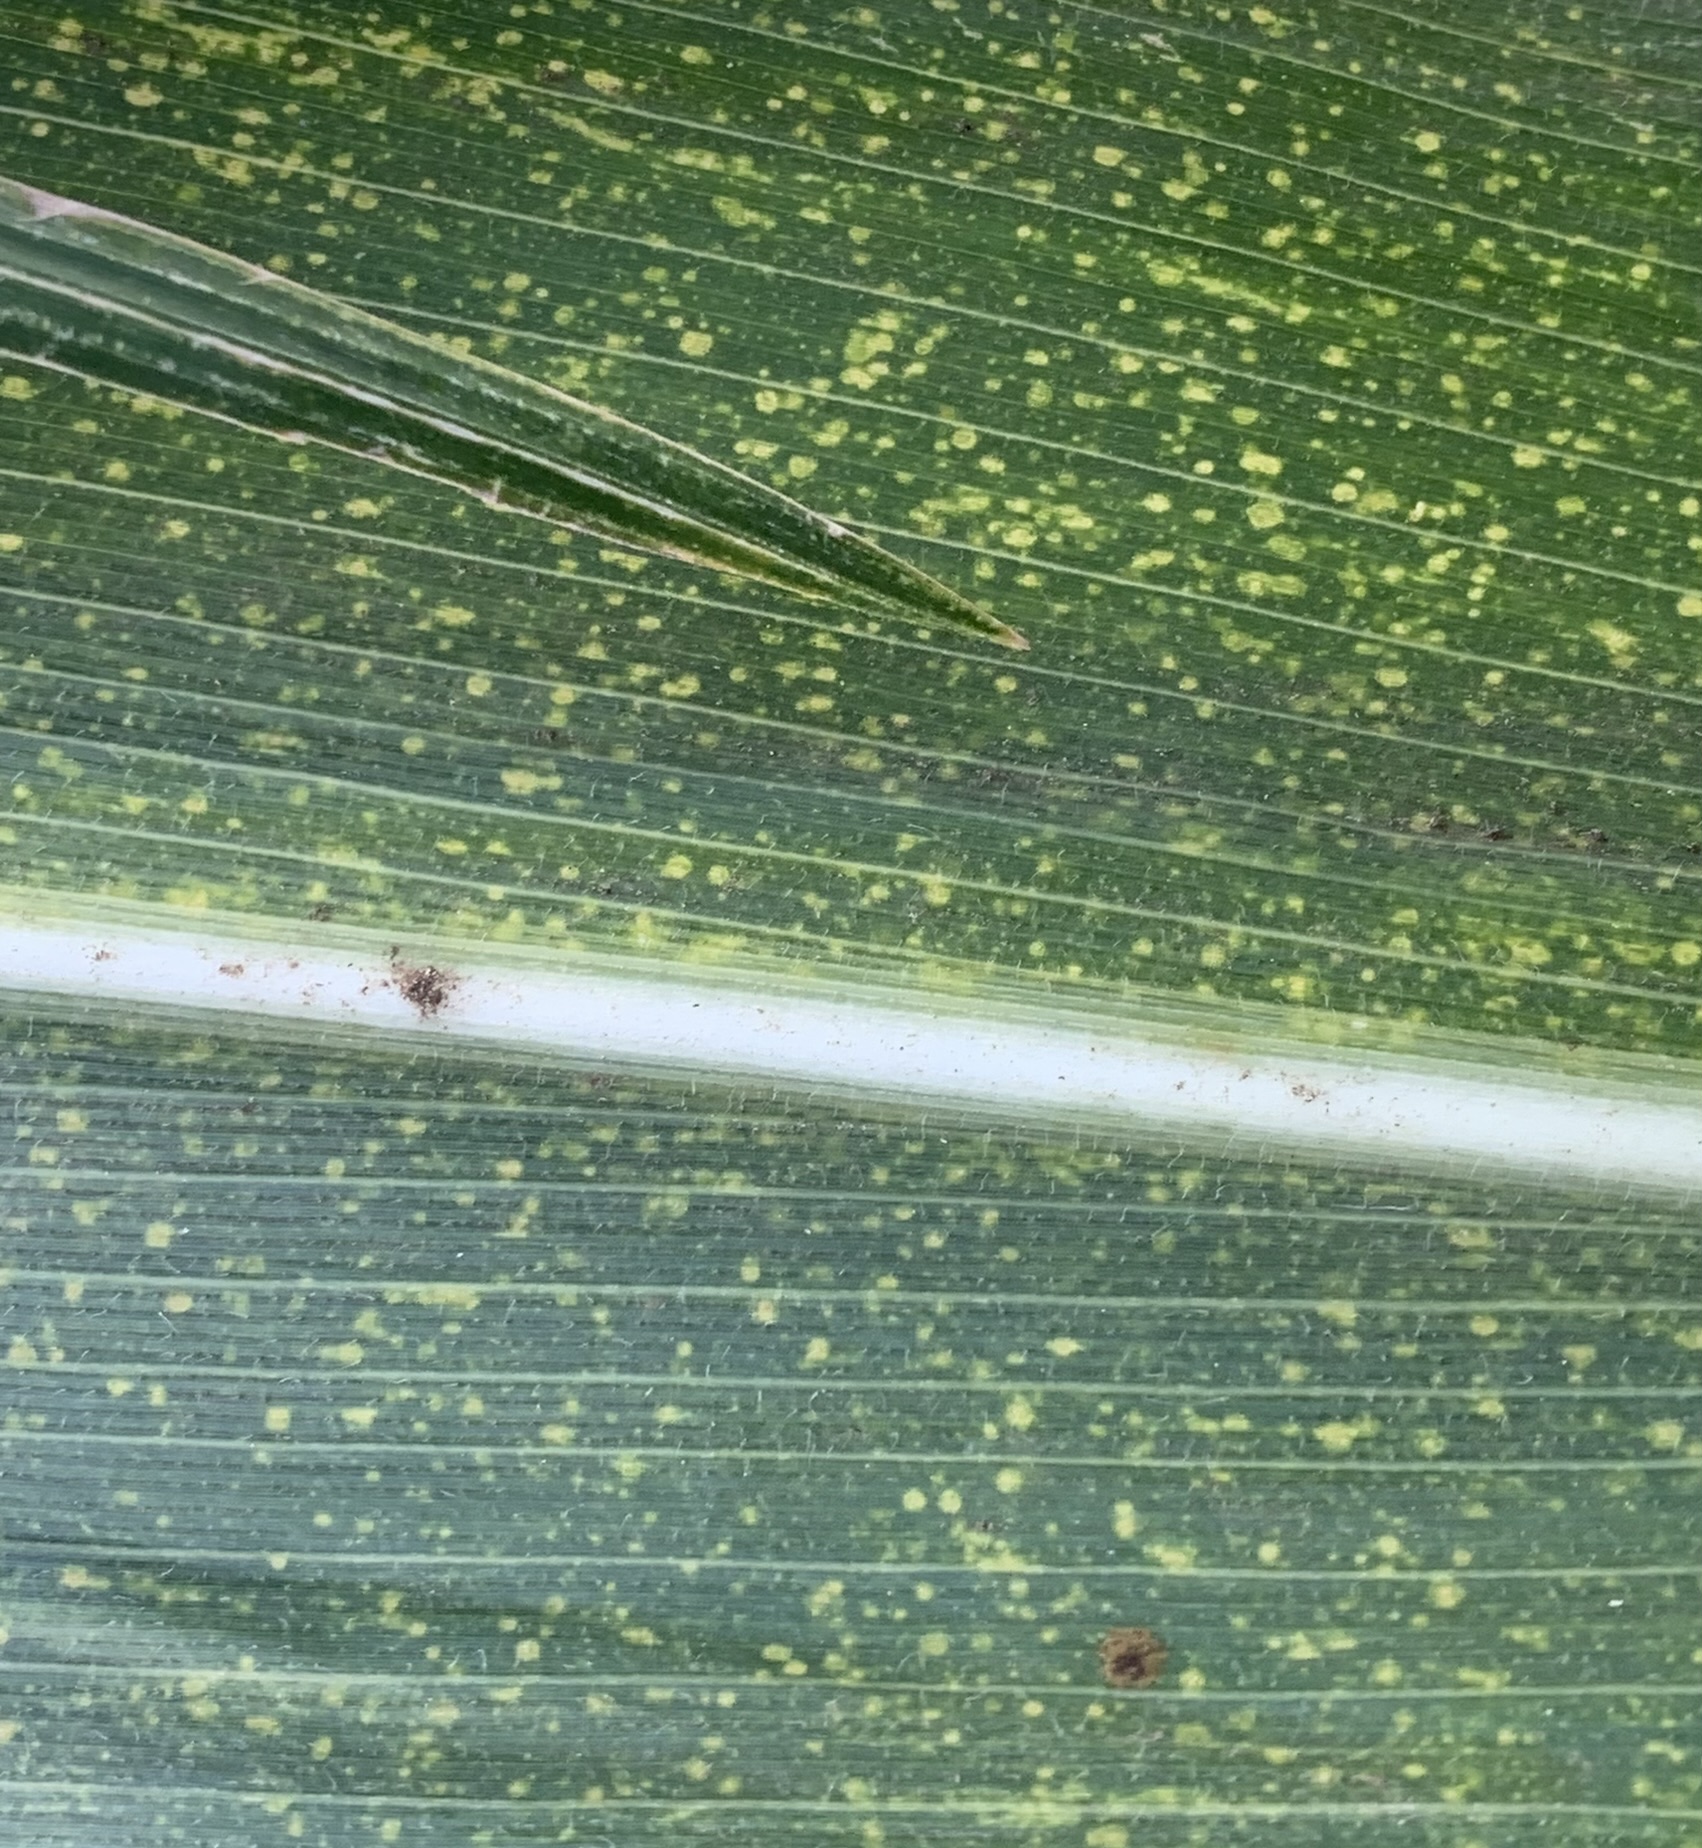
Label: MLN